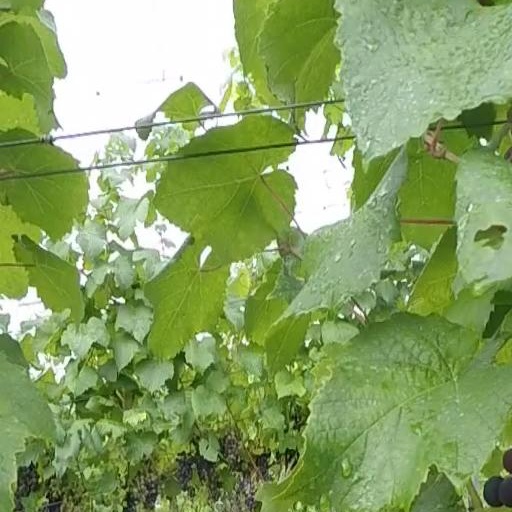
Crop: grape